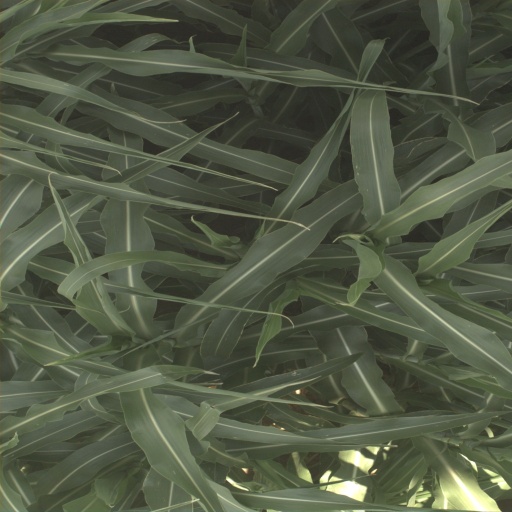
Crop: sorghum